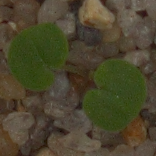
Label: smallflowered_cranesbill